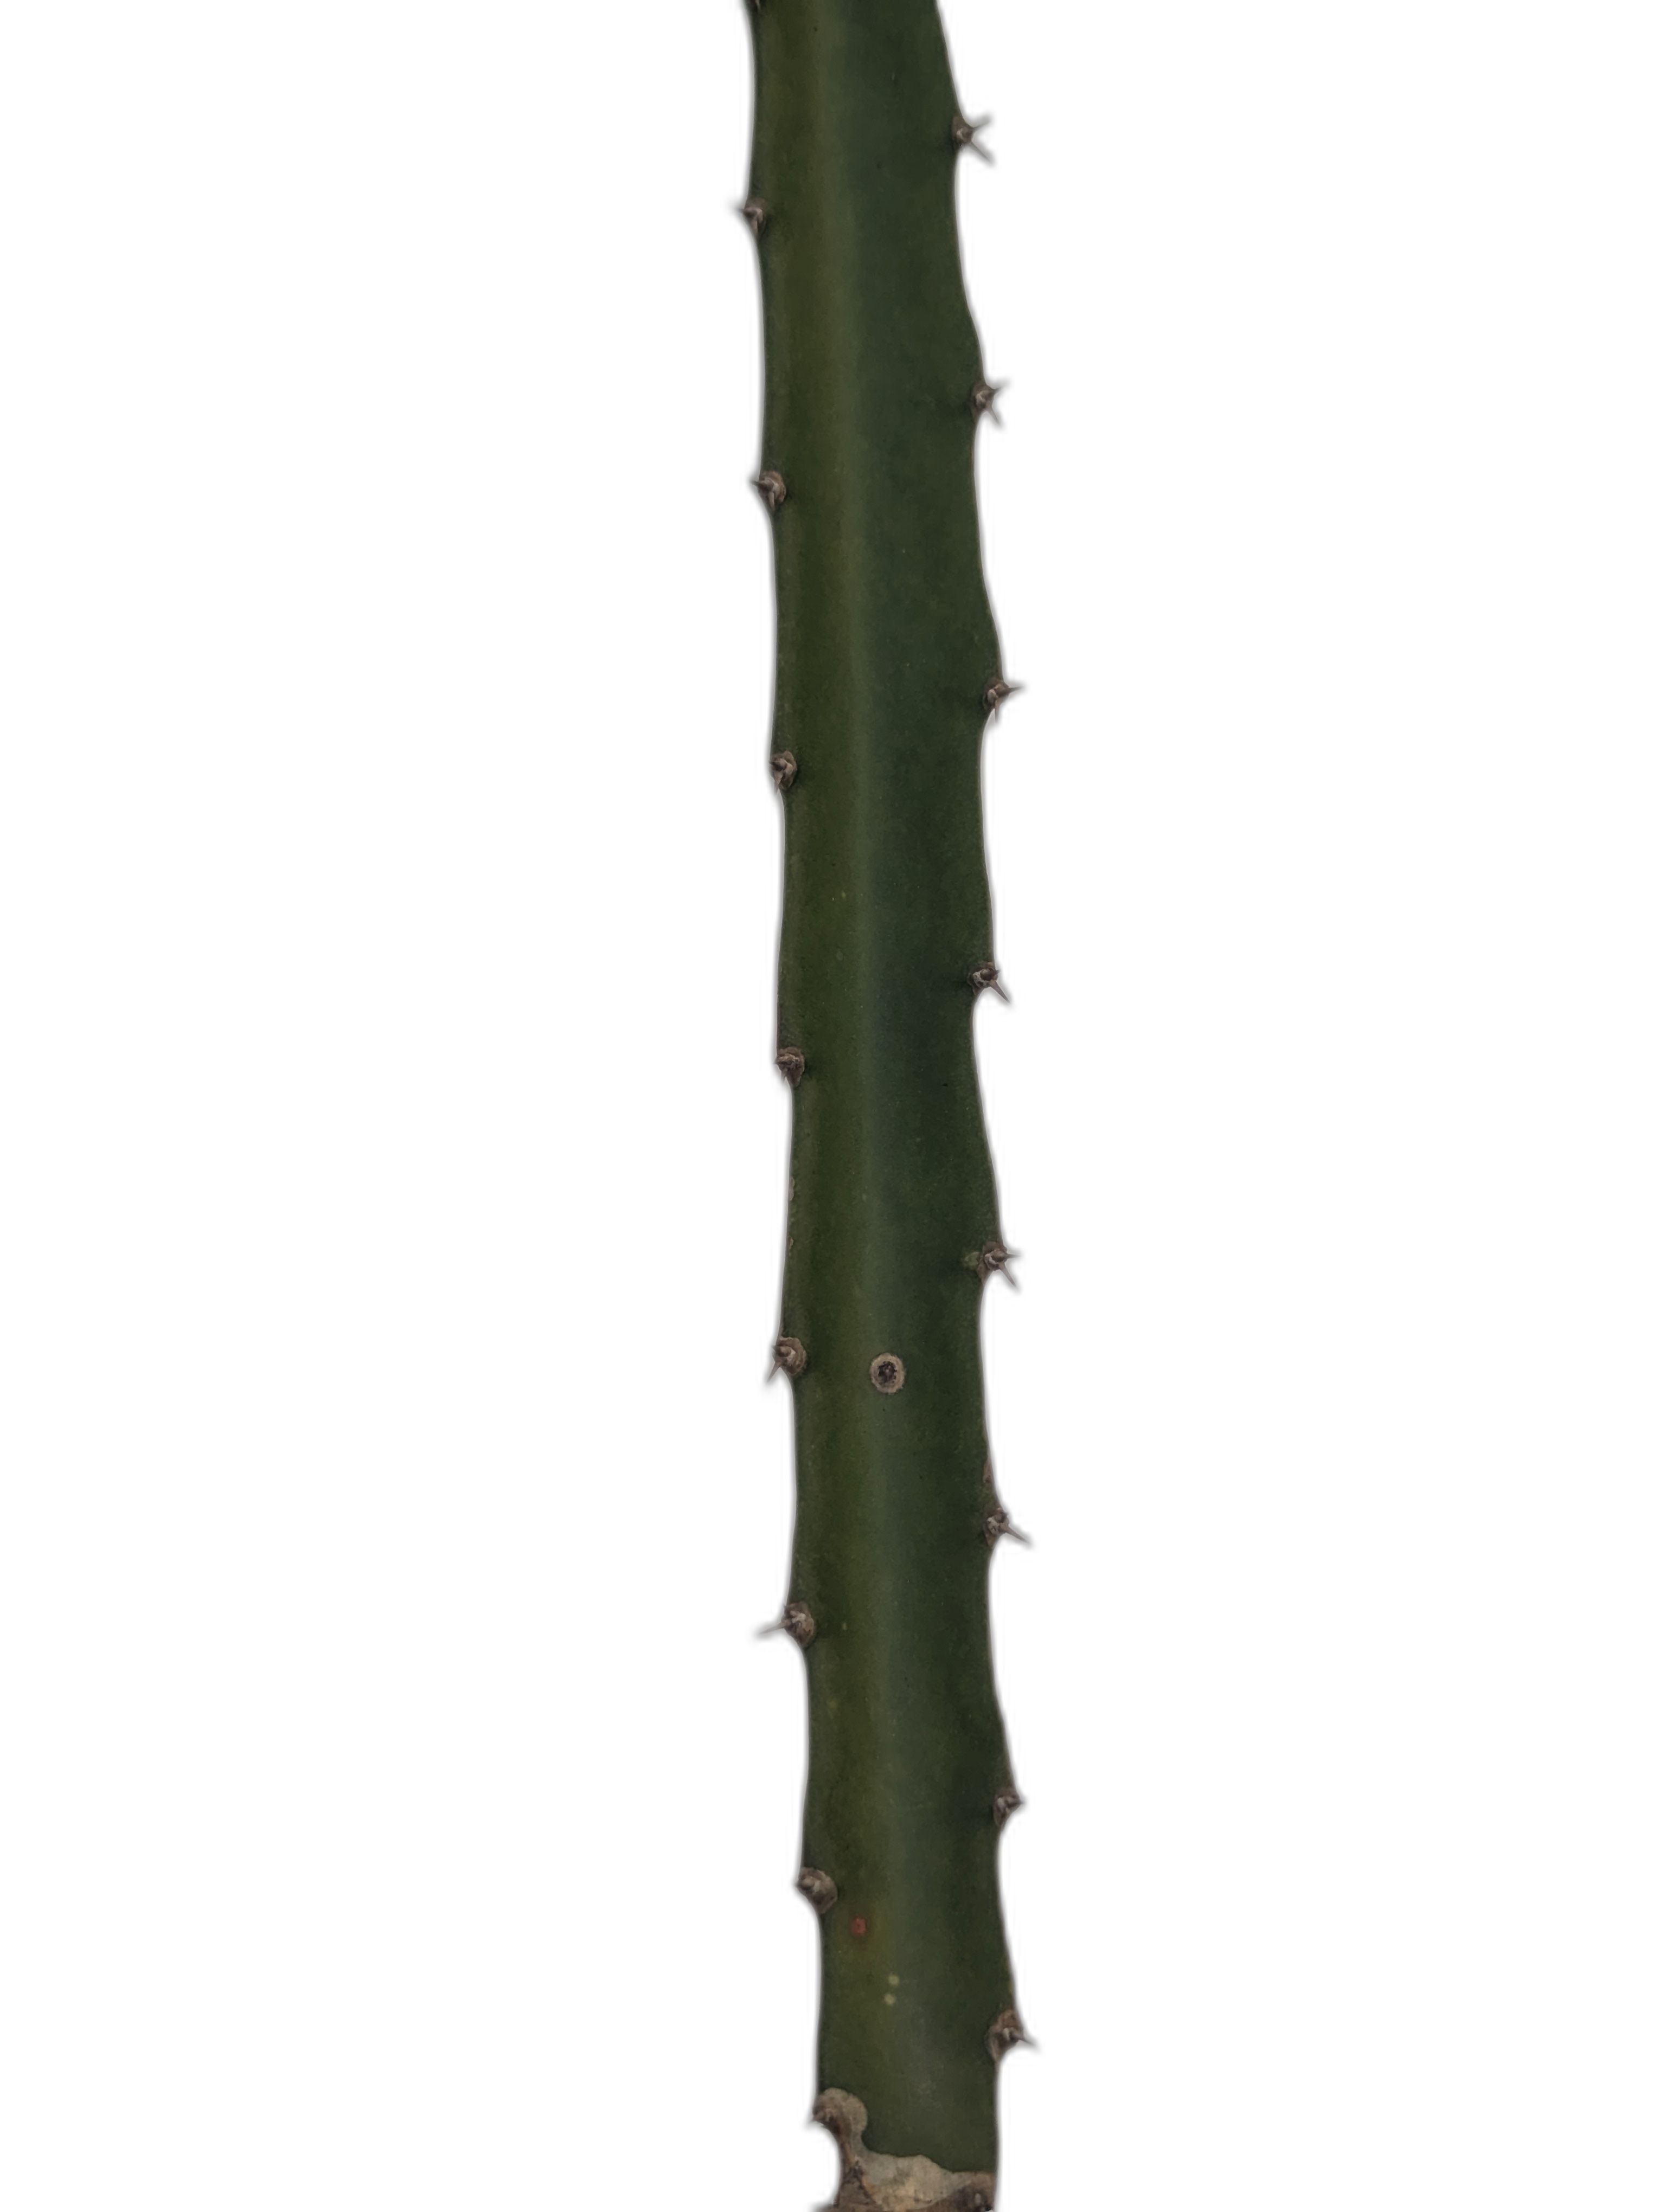
Label: Good leaf